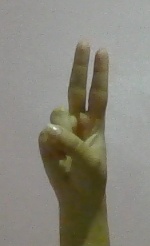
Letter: taa